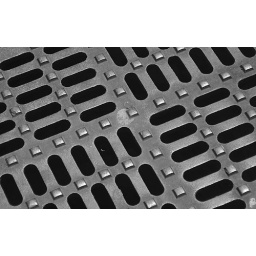
A study in silver and black